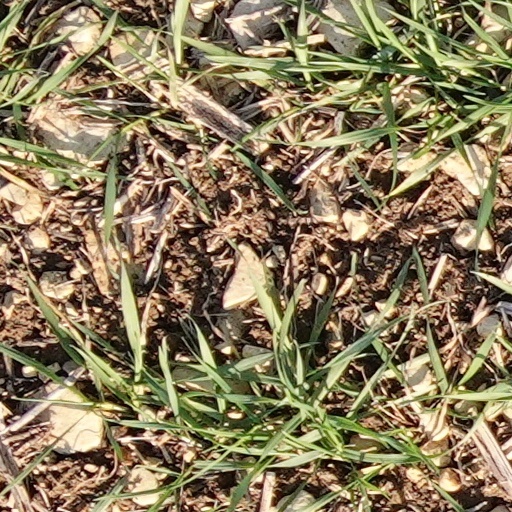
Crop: wheat